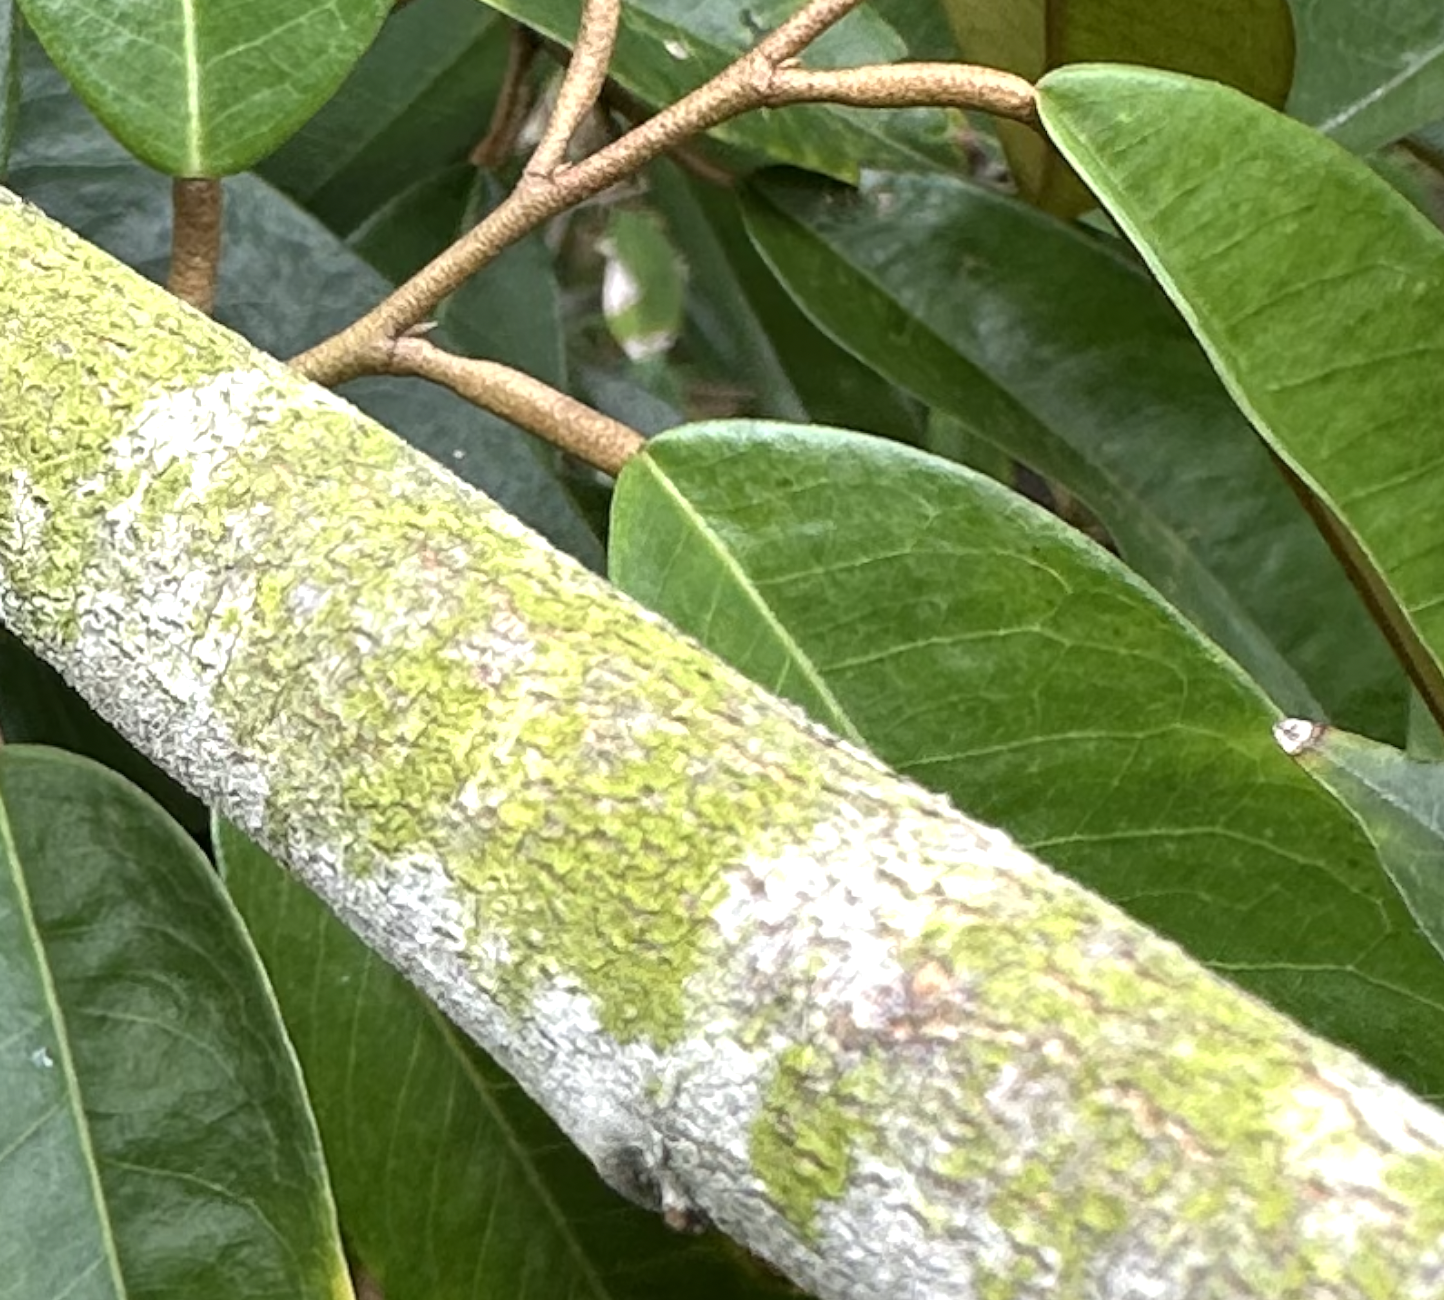
Label: pink_disease